Edward N. Zalta

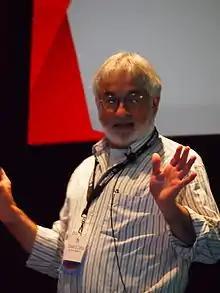
Zalta speaking at the Wikimania 2015

Edward Nouri Zalta (born March 16, 1952) is an American philosopher who is a senior research scholar at the Center for the Study of Language and Information at Stanford University. He received his BA from Rice University in 1975 and his PhD from the University of Massachusetts Amherst in 1981, both in philosophy. Zalta has taught courses at Stanford University, Rice University, the University of Salzburg, and the University of Auckland. Zalta is also the Principal Editor of the "Stanford Encyclopedia of Philosophy".